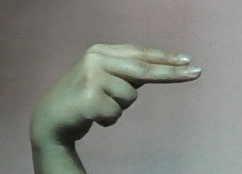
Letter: ain